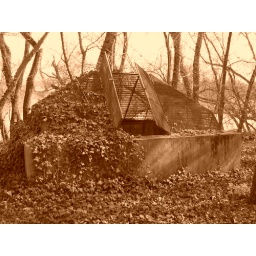
window in the sky